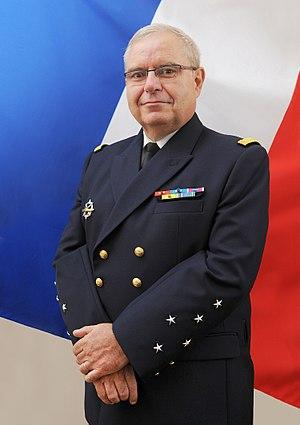
Photo de l'amiral Rogel Bernard
Le chef d'état-major de la Marine est un officier général français, conseiller du chef d'État-Major des armées pour la Marine nationale et responsable devant le ministre des Armées de la préparation de la Marine en vue de sa mise en œuvre. Depuis le 13 juillet 2016, le chef d'état-major est l'amiral Christophe Prazuck.
Bernard Rogel, né le 5 janvier 1956 à Brest, est un officier de la Marine française. Amiral, il est chef de l'état-major particulier du président de la République du 13 juillet 2016 au 1ᵉʳ août 2020, après avoir été chef d'état-major de la Marine du 12 septembre 2011 au 6 juillet 2016.